Tower of Unity

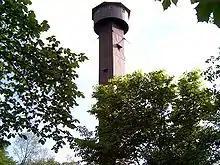

The Tower of Unity (German: Turm der Einheit) is a observation tower on Heldrastein, a rocky mountain belonging to Treffurt in Thuringia. The tower of Unity has an unusual history and is also from unusual design, because it is additionally guyed by anchoring wires, although it is actually free standing. The tower of Unity was built in 1962 as transmitting tower for a radar station. At that time it was an open steel lattice tower additionally guyed with the radar facility on its top. The area of this tower was not accessible for tourists at those days as it laid in the restricted area of the former border between West and East Germany. In 1989, when the border was opened, the area became again accessible for the public and the desire developed to build on Heldrastein again an observation tower, as there was until 1952 an observation tower built of stones, the such called Carl Alexander tower there. In 1996 finally permission for the transformation of the radar tower into an observation tower could be received. In order to do this changes, which cost 205,000 DM, the radome on the top was removed and the tower body was covered with wood. In addition the tower got a stairway with 166 steps and an octagonal shelter at the tower basement.